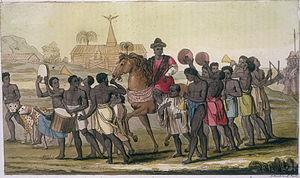
L'oba du Bénin est le dirigeant de l'ancien royaume du Benin. Il n’a plus de réel pouvoir depuis l'annexion du royaume par les Britanniques en 1897. Il garde cependant un rôle consultatif au sein du gouvernement. Il garde aussi une forte influence sur la population edo pour laquelle il a une nature semi-divine. Son palais se trouve dans la ville actuelle de Benin City.